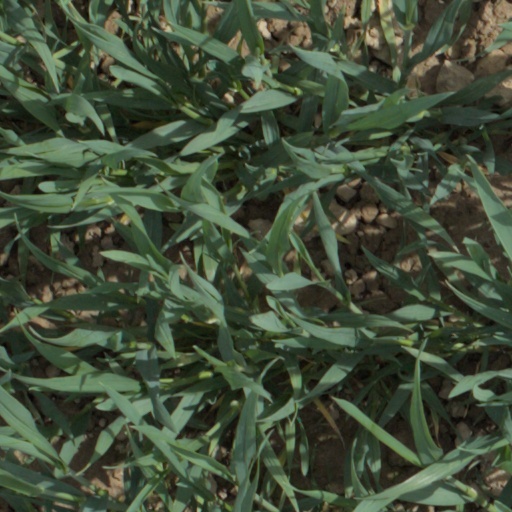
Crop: wheat